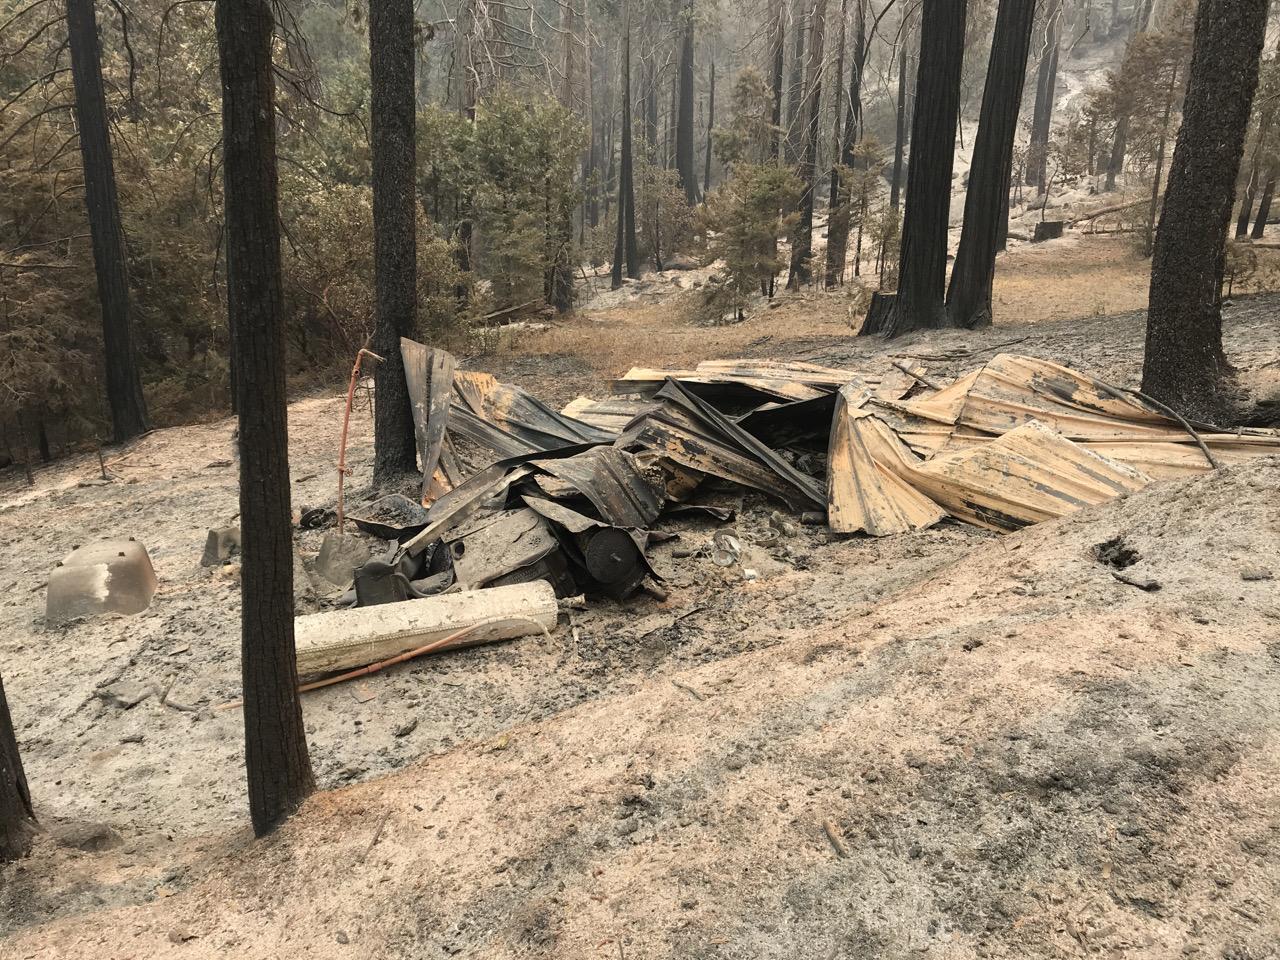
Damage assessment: destroyed